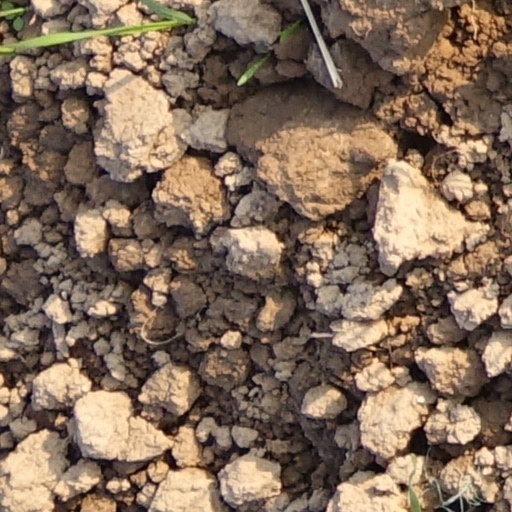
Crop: wheat